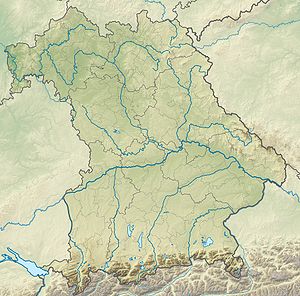
Großer Arber
Großer Arber
Großer Arber ligger i Bayern
"Großer Arber er det højeste bjerg i Bayerischer Wald i Tyskland med en højde på 1.456 meter over havet. Selv om bjerget geografisk hører til Böhmerwald bliver det ofte kaldt ""Kongen av Bayerisher Wald"".